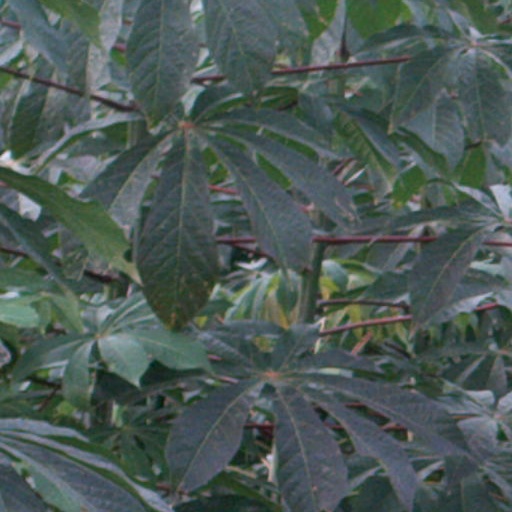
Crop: cassava